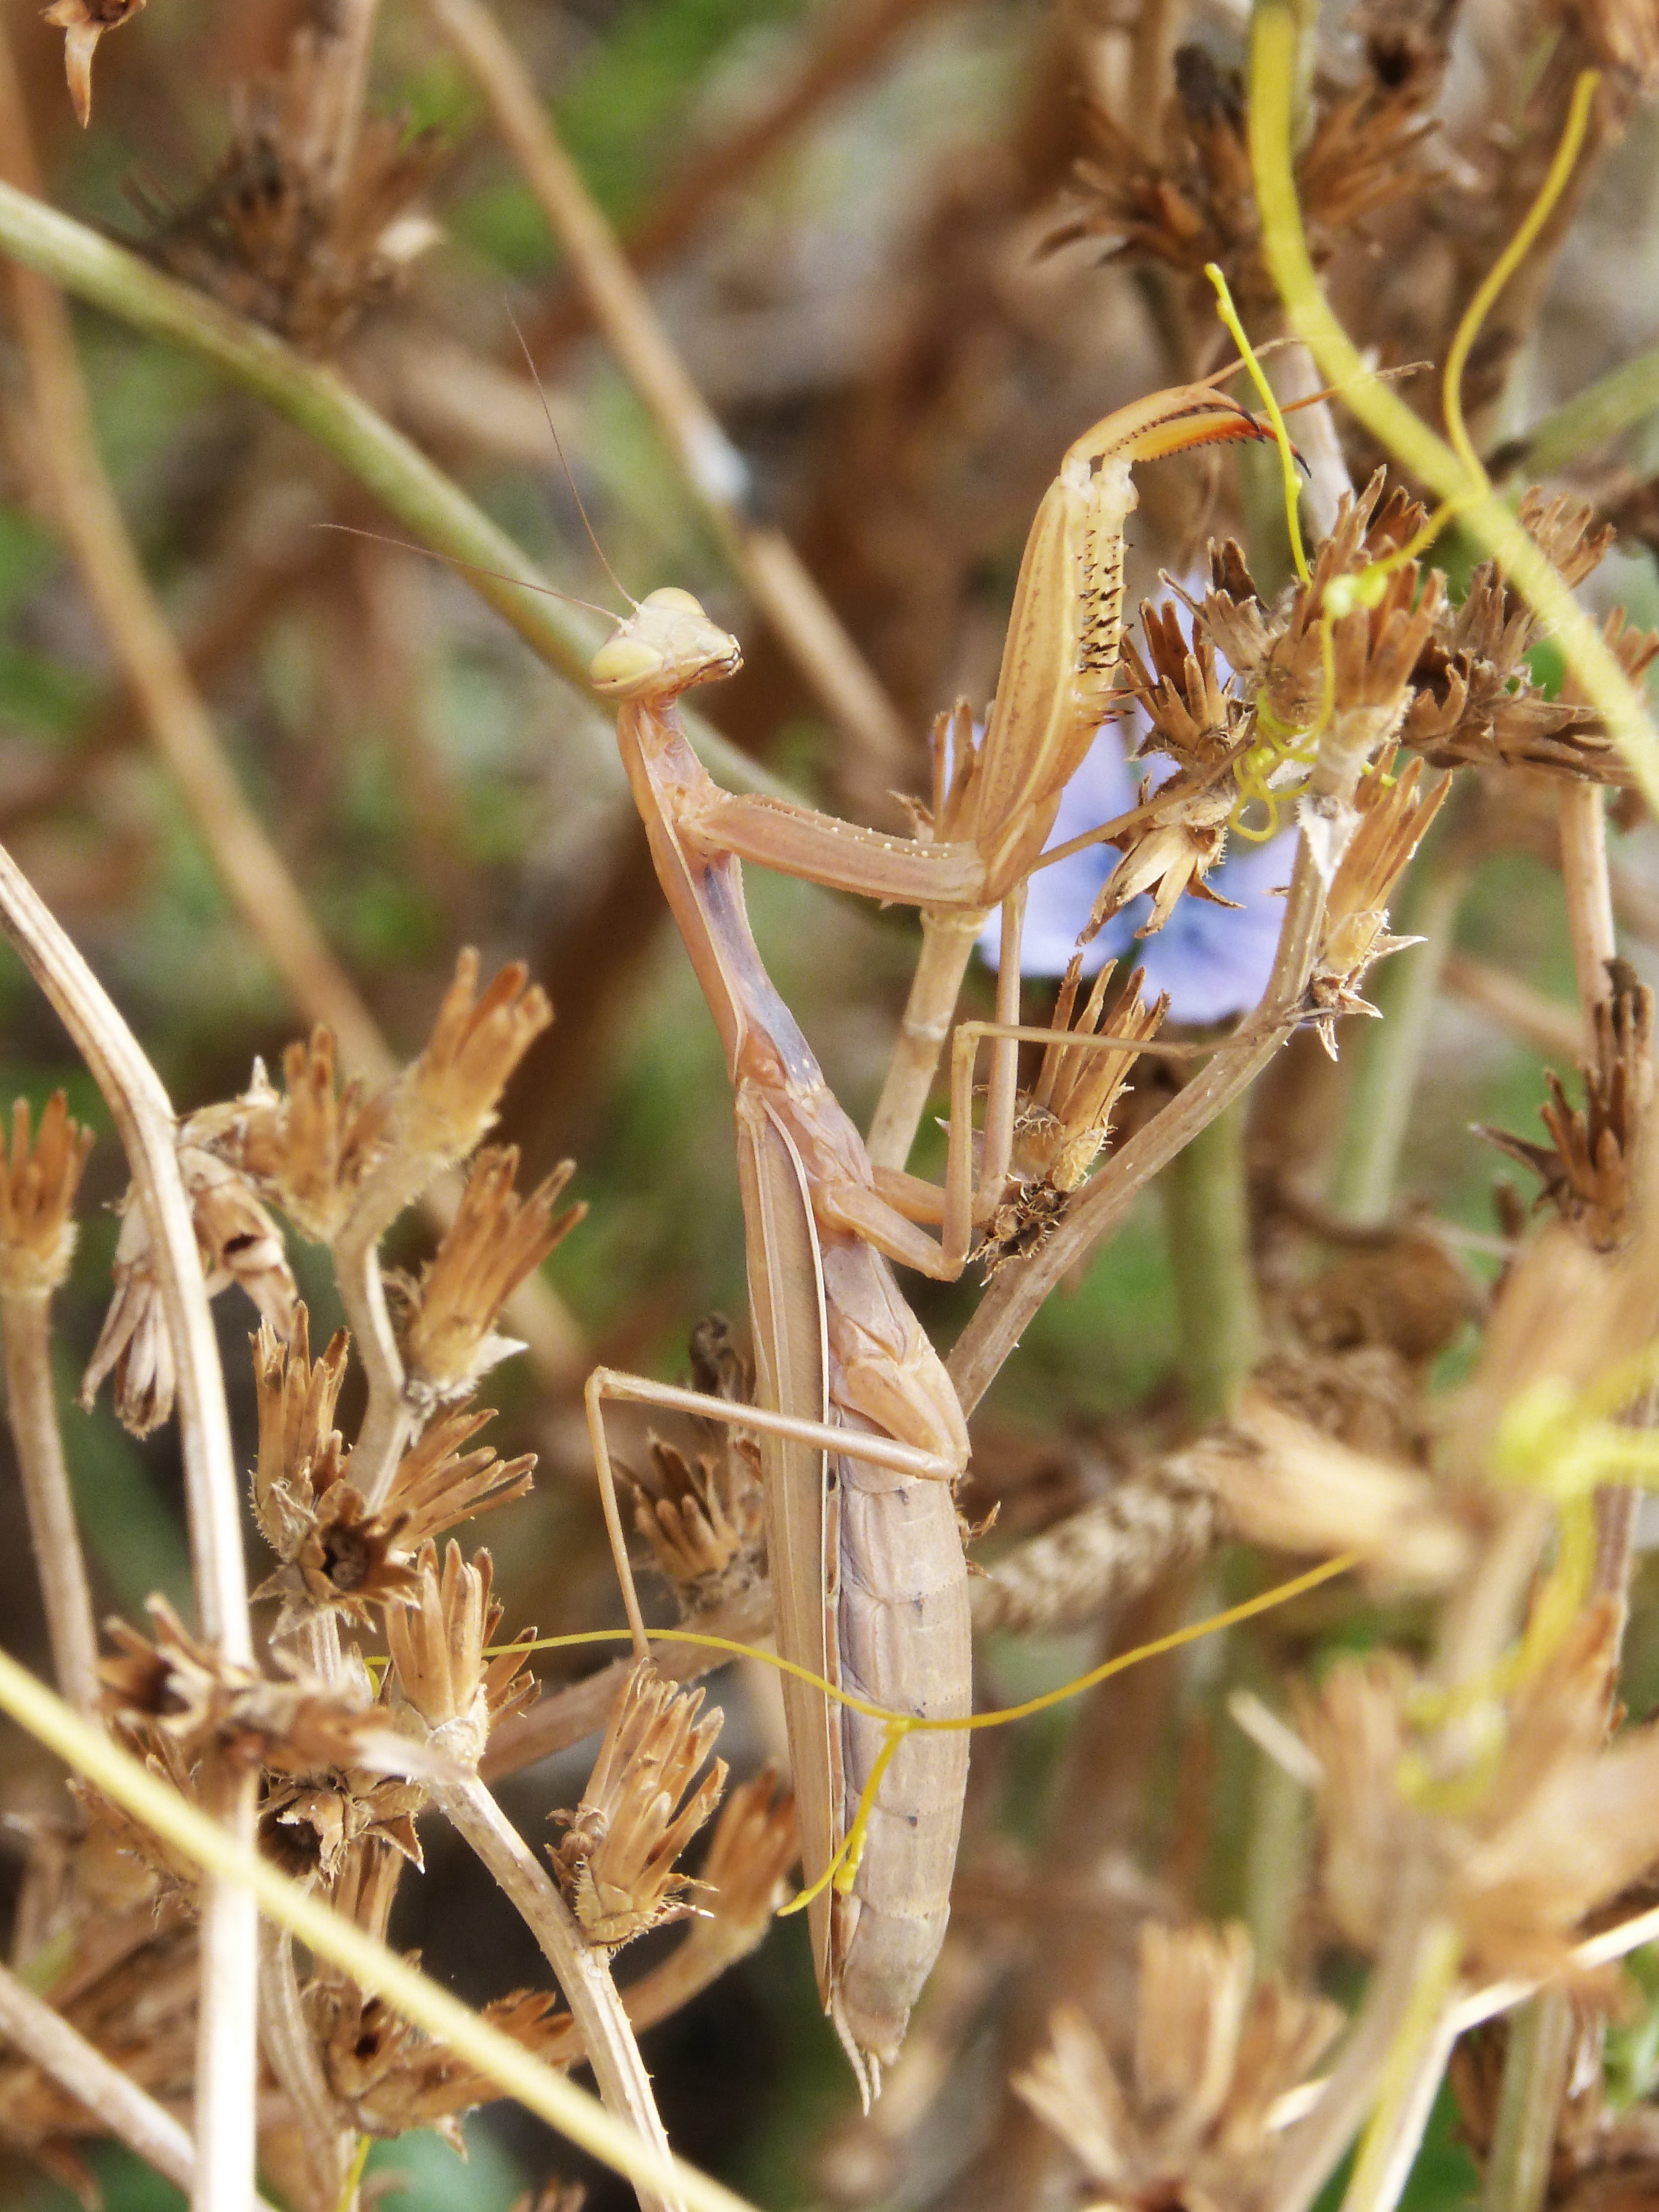
grass, branch, leaf, flower, insect, predator, flora, fauna, invertebrate, mantis, macro photography, mantis religiosa, plegamans, pregadeu, grass family